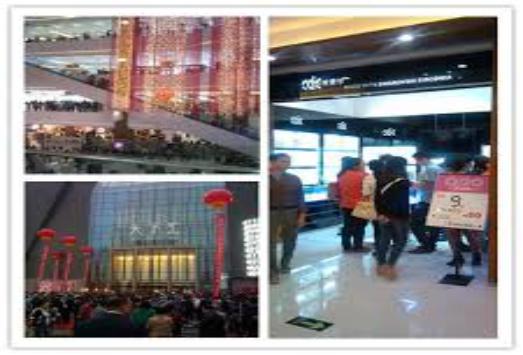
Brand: CDELALA
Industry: Clothes